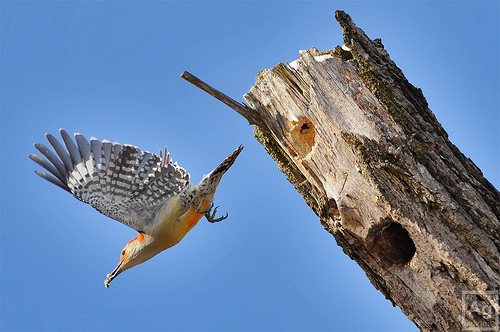
a colorful bird with a yellow belly, orange crown, grey wings, and a long grey beak.
medium orange and white bird with grey wings and a long beakthe bird has a light yellow abdomen and breast with grey and white covert and orange colored crown.
the wings are white with patchy black and the head and the body is yellow orange.
a medium sized bird that has a cream belly with a medium sized hooked bill
this bird is grey with red and has a long, pointy beak.
this white bird has patterned wings of white and gray, a red crown and red on its abdomen.
this bird has a long, hook shape bill with white and orange colored head and belly feathers with light blue grey wings and white wingbars.
a colourful bird with long beak curved at the tip, orange yellowish belly and wings with grey and white stripes.
this is an orange and blue and white bird with blue and white wings and orange on its mixed colored body.
Species: Red Bellied Woodpecker